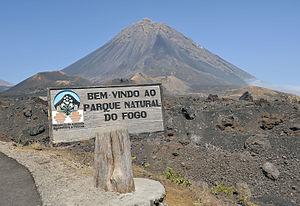
Cap-Vert, île de Fogo